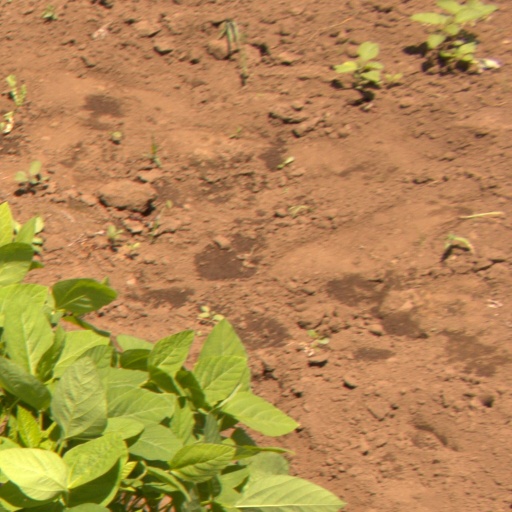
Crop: soybean